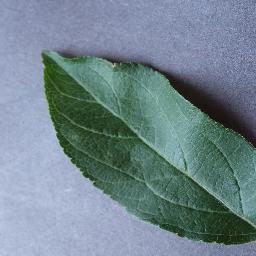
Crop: apple
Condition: healthy